Centraalstaal

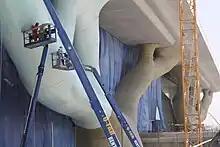
The Sidra Trees structure of the Convention Center in Doha, Qatar.

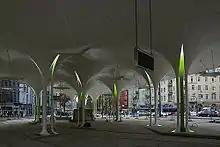
The Münchner Freiheit station in München, Germany.

Centraalstaal has been active in the art industry as a manufacturer of works of art consisting of 3D shaped metal plates. The most notable artworks that Centraalstaal has produced are the 'Hive' and the 'Memory' sculptures designed by London-based artist Anish Kapoor. The 'Memory' sculpture has been on display in the Guggenheim Museum of Berlin and is currently on display in the Guggenheim Museum in New York. The 'Hive' sculpture has been on display in the Royal Academy of Arts in London. Both sculptures were made out of Cor-Ten steel'.